9 O'Clock Gun

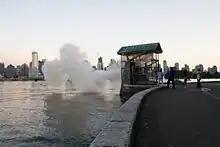
The 9 O'Clock Gun firing in June, 2006

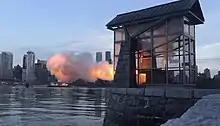
The 9 O'Clock Gun firing in May 2017

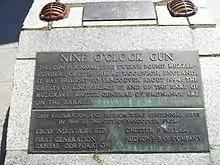
Plaque at the 9 O'Clock Gun.

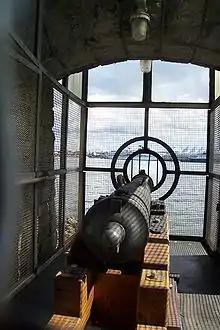
A closer view of the gun.

The 9 O'Clock Gun is a cannon located in Vancouver, British Columbia, Canada, that is ordinarily fired daily at 21:00 (9 p.m.) PT.